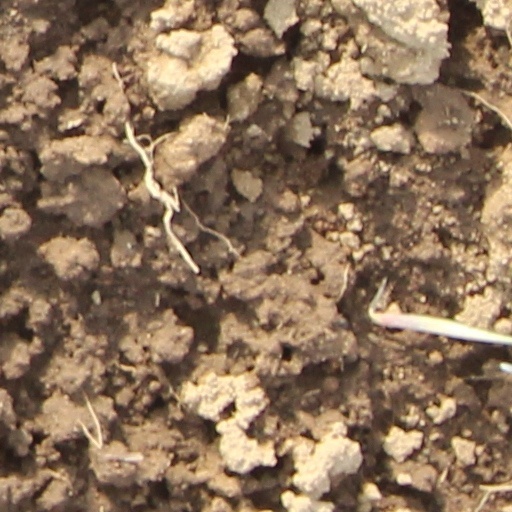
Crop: wheat